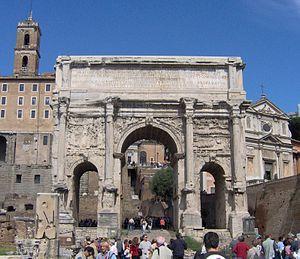
Cet article recense les arcs de triomphe romains, dont la fonction a bien été identifiée.